Ernest II, Duke of Saxe-Coburg and Gotha

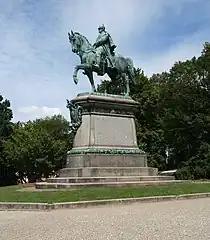
An equestrian statue of Ernest in the "Hofgarten", Coburg. In the 1850s, Ernest dramatically transformed the "Hofgarten" into an English landscape garden. It opened on 27 April 1857 to the public. The statue was constructed in 1899 in order to commemorate Ernest's contributions.

From 1848 to 1864, Denmark and the German Confederation fought over control of the two duchies of Schleswig and Holstein. Historically, the duchies had been ruled by Denmark since medieval times, but there remained a large German majority. This majority was sparked to rebellion after Frederick VII of Denmark announced on 27 March 1848 the duchies would become an integral part of Denmark under his new liberal constitution. Prussia soon became involved, supporting the uprising and beginning the First Schleswig War. Ernest sent 8,000 men initially, adding to the army sent by the German Confederation. He also desired to be given a military job during the war, but was refused, as it was "extremely difficult to offer me a position in the army of Schleswig-Holstein corresponding to my rank", according to his memoirs. He agreed to a smaller command, coming to lead a Thuringian contingent; he commented in a letter to his brother that "I should have declined any other command of the kind, but I could not refuse this one, as, in the present condition of our States, it is important to keep the executive power in our hands". As commander of a German corps, Ernest was instrumental in winning the 5 April 1849 battle of Eckernförde against Danish forces, capturing two frigates. Also at this time, Ernest took an interest in the Frankfurt Parliament and may have hoped to be chosen German Emperor, but instead he urged King Frederick of Prussia to take that position, albeit unsuccessfully. Ernest also brought about a Berlin conference of German princes in 1850; he highly valued such opportunities for the political influence they brought him.